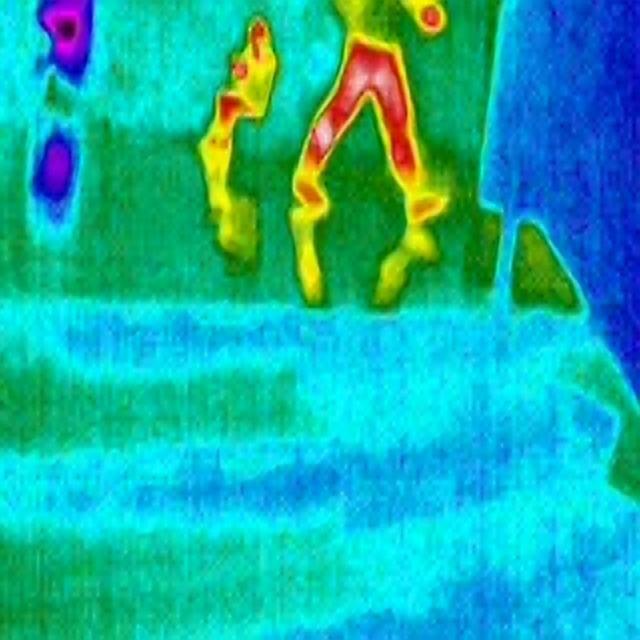
Detected objects:
label: person
label: person